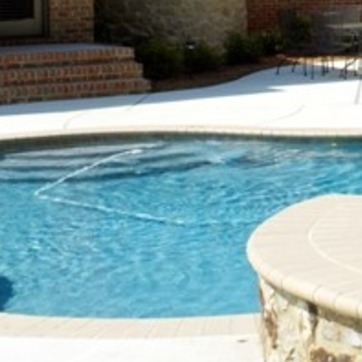
Material: water